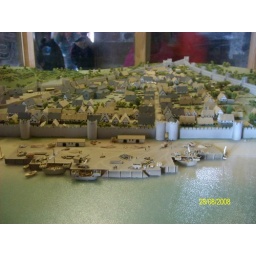
conway town in the curtain wall